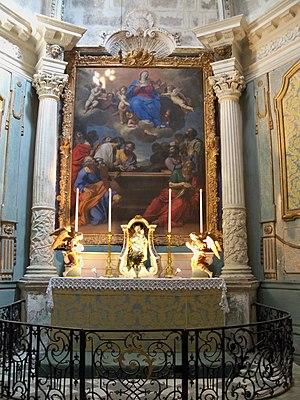
Collégiale royale Sainte Marthe de Tarascon (13)
Tarascon est une commune française située à l'extrémité ouest du département des Bouches-du-Rhône en région Provence-Alpes-Côte d'Azur.